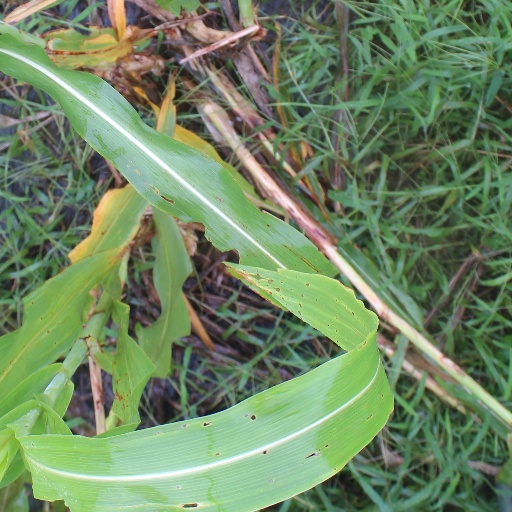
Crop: sorghum